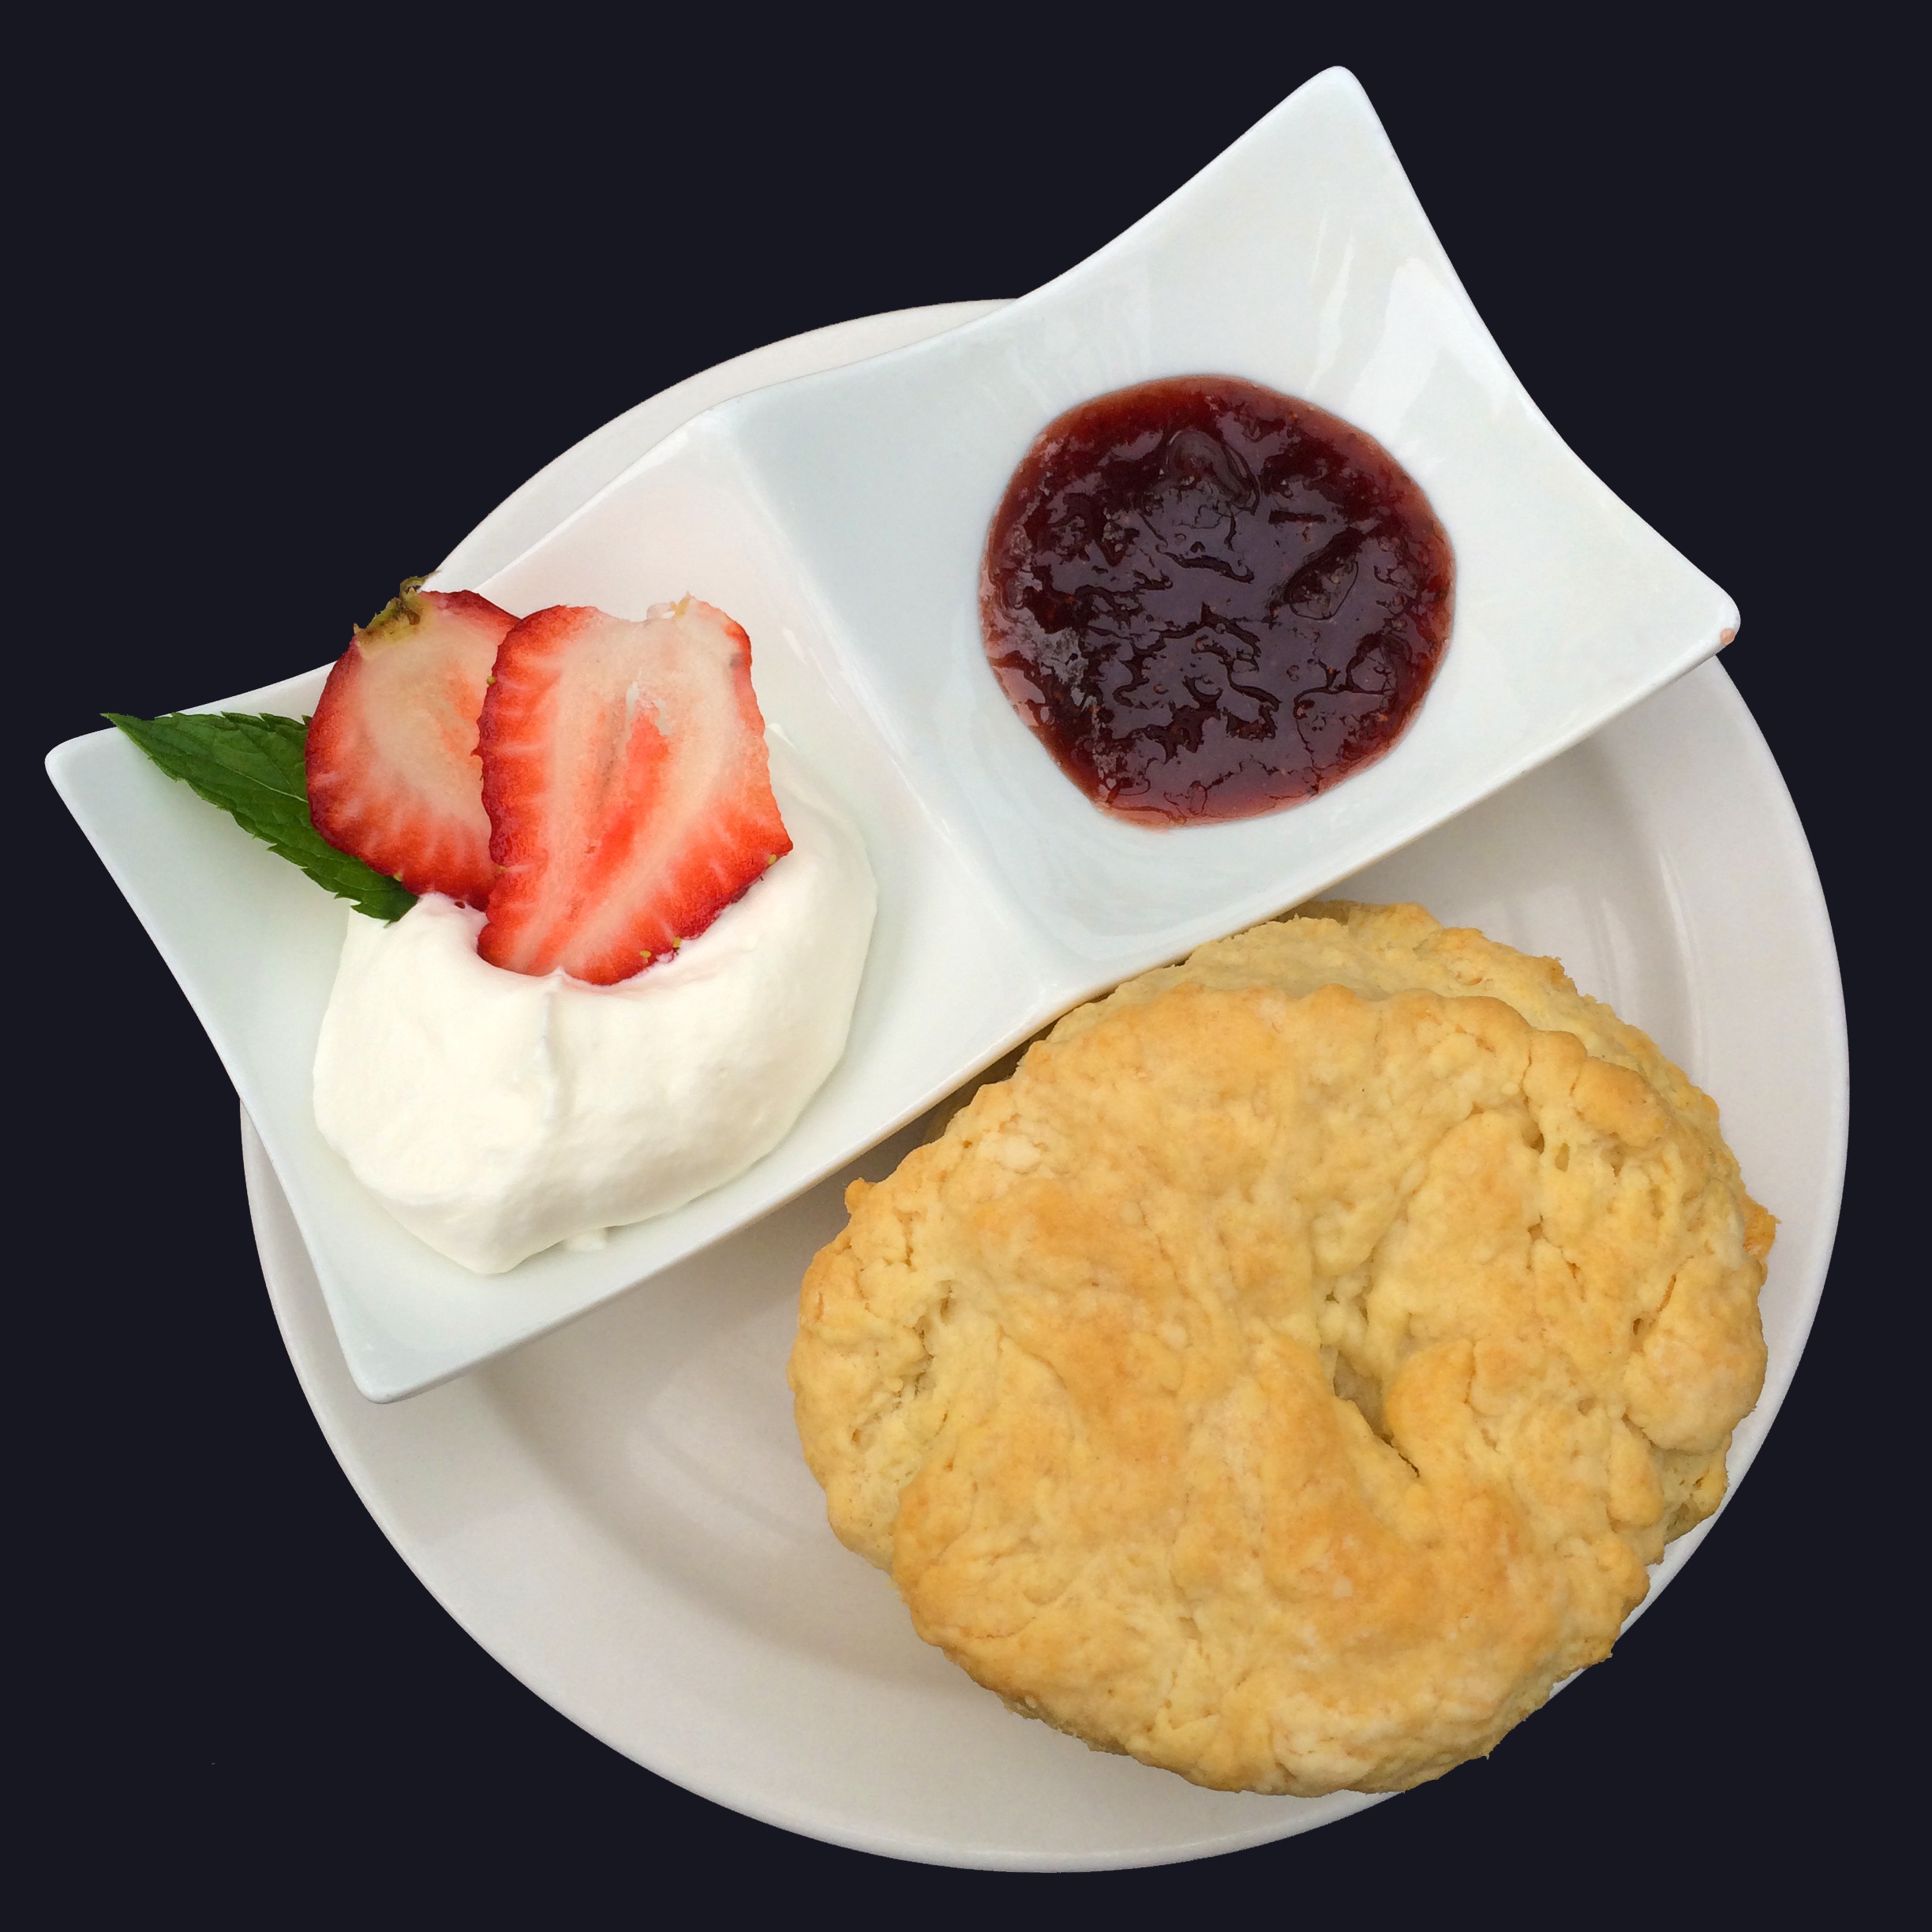
sweet, dish, meal, food, produce, fresh, breakfast, dessert, cuisine, homemade, jam, asian food, british, english, traditional, baked goods, scones, afternoon tea, clotted cream